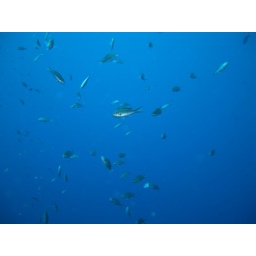
Schooling Brown Chromis / Scissortails feeding on plankton in the water column